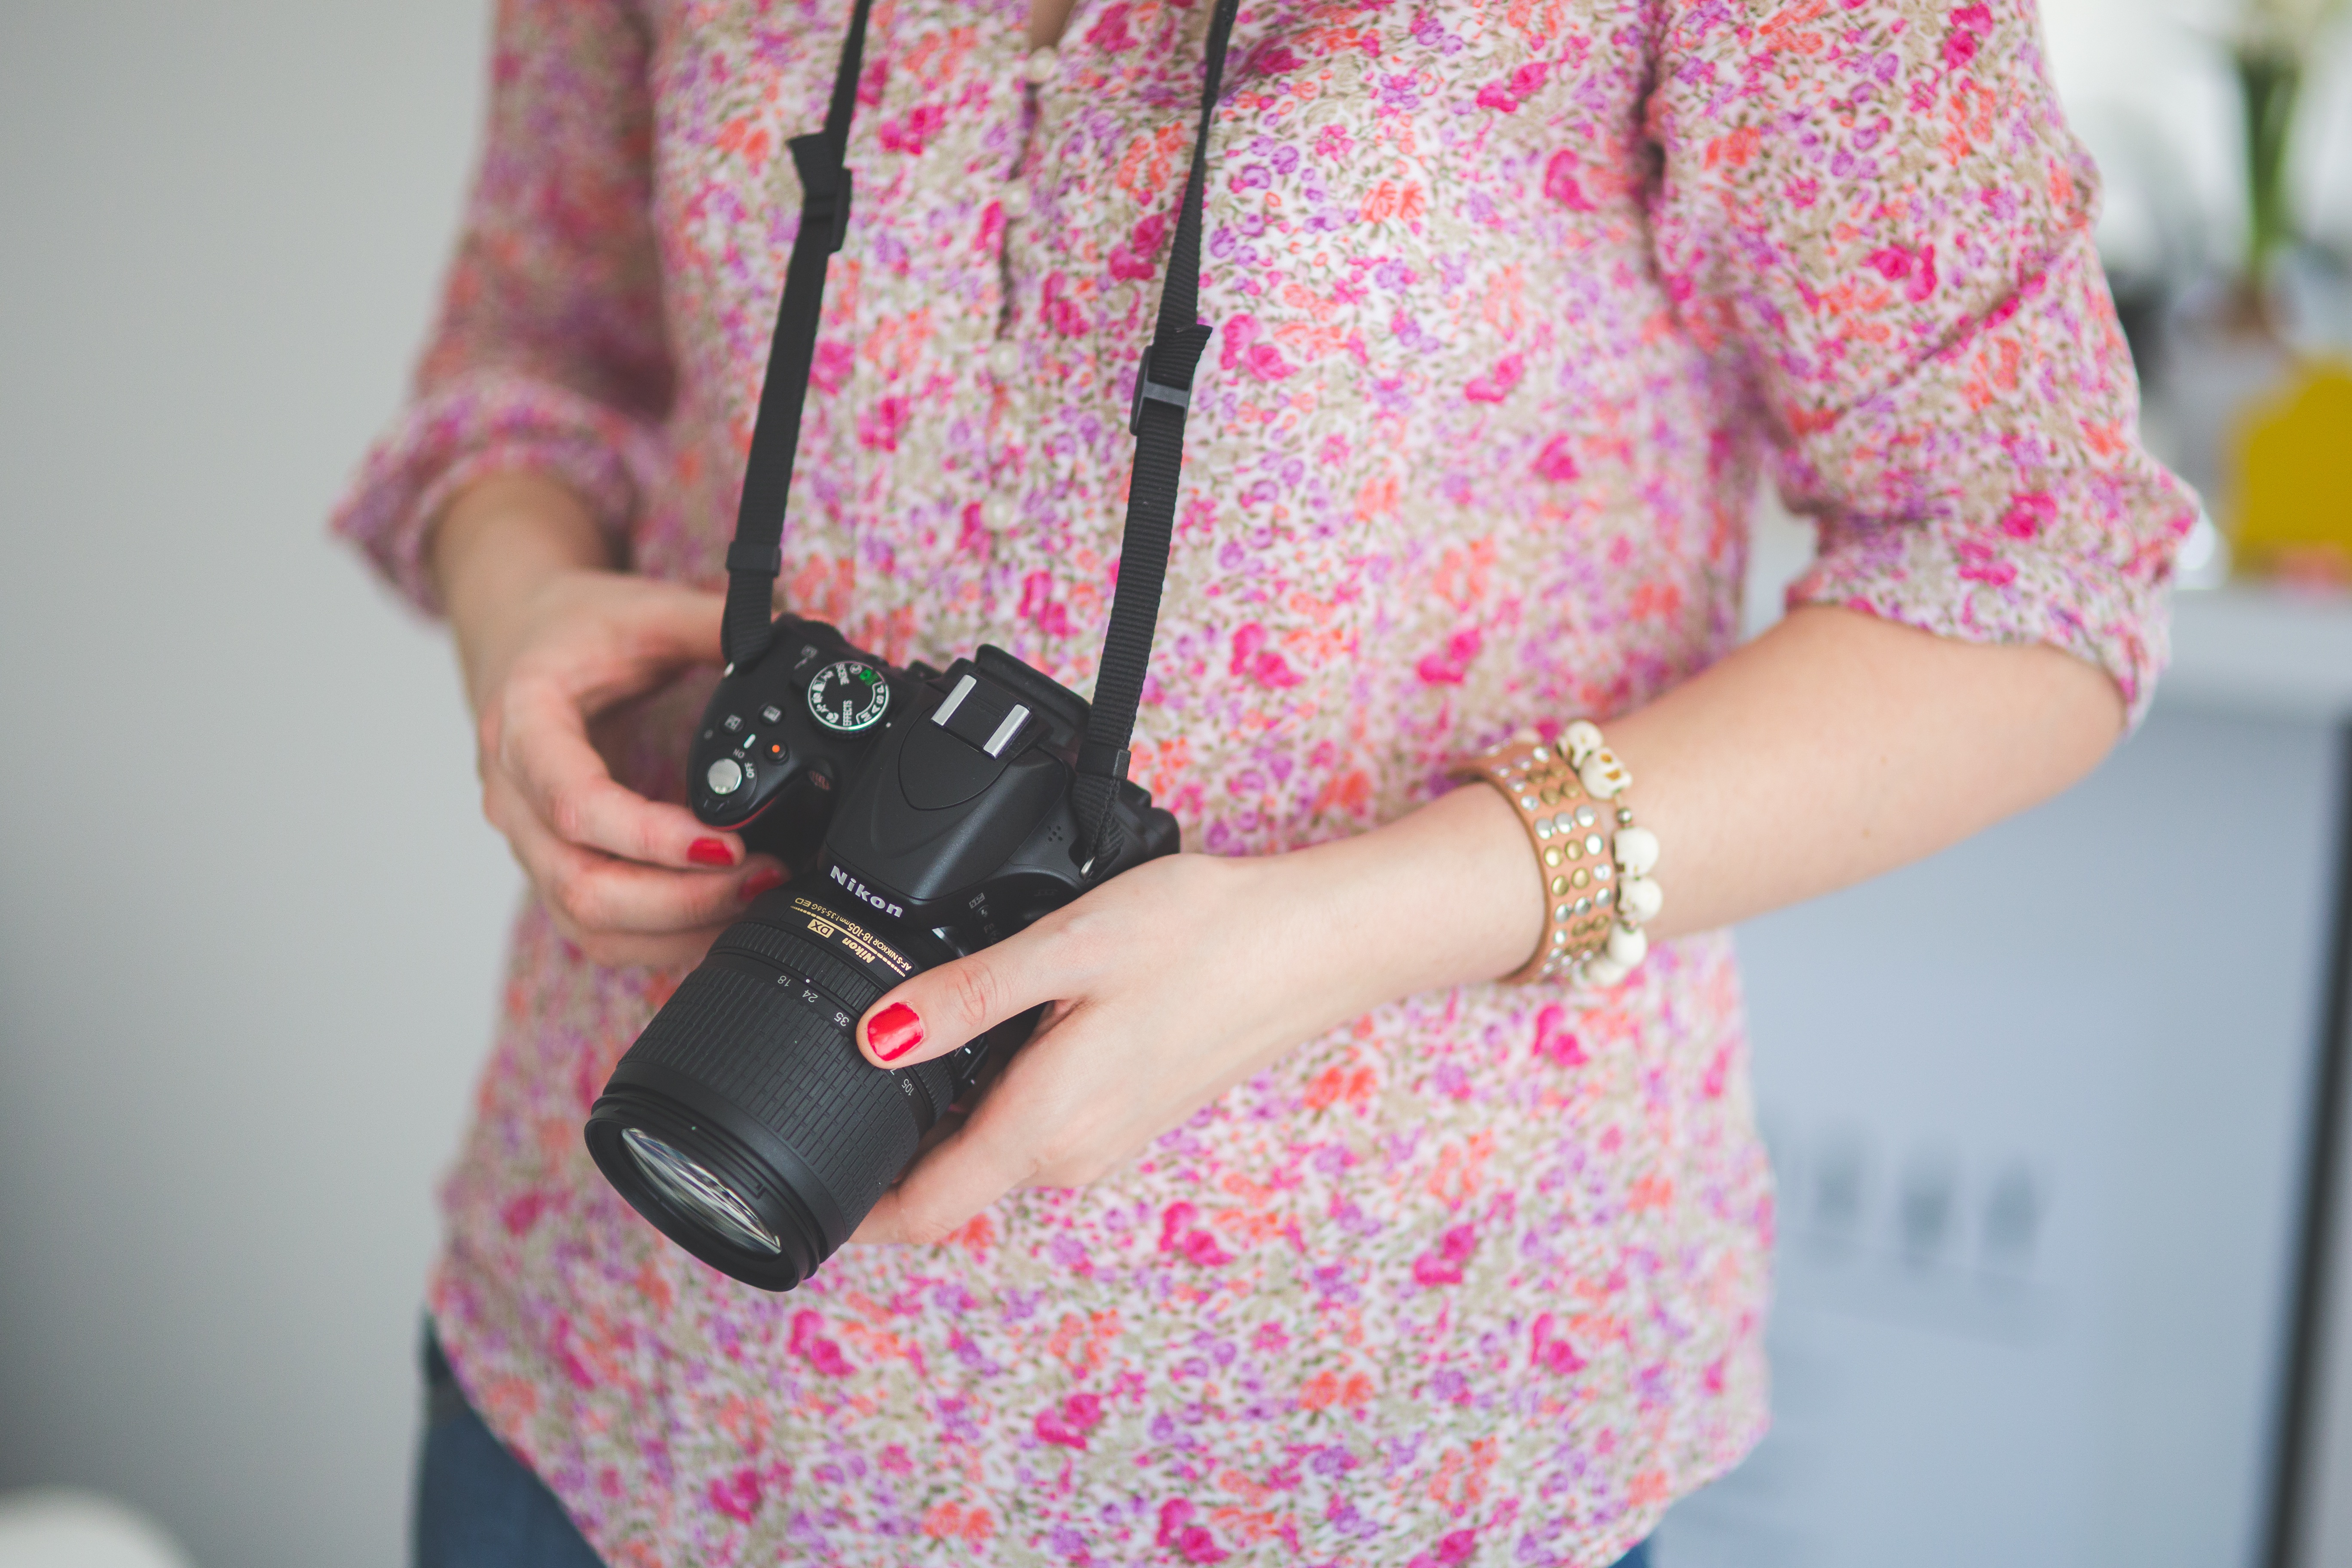
girl, woman, camera, photographer, female, dslr, pattern, spring, fashion, nikon, clothing, lady, pink, handbag, dress, design, photoshooting